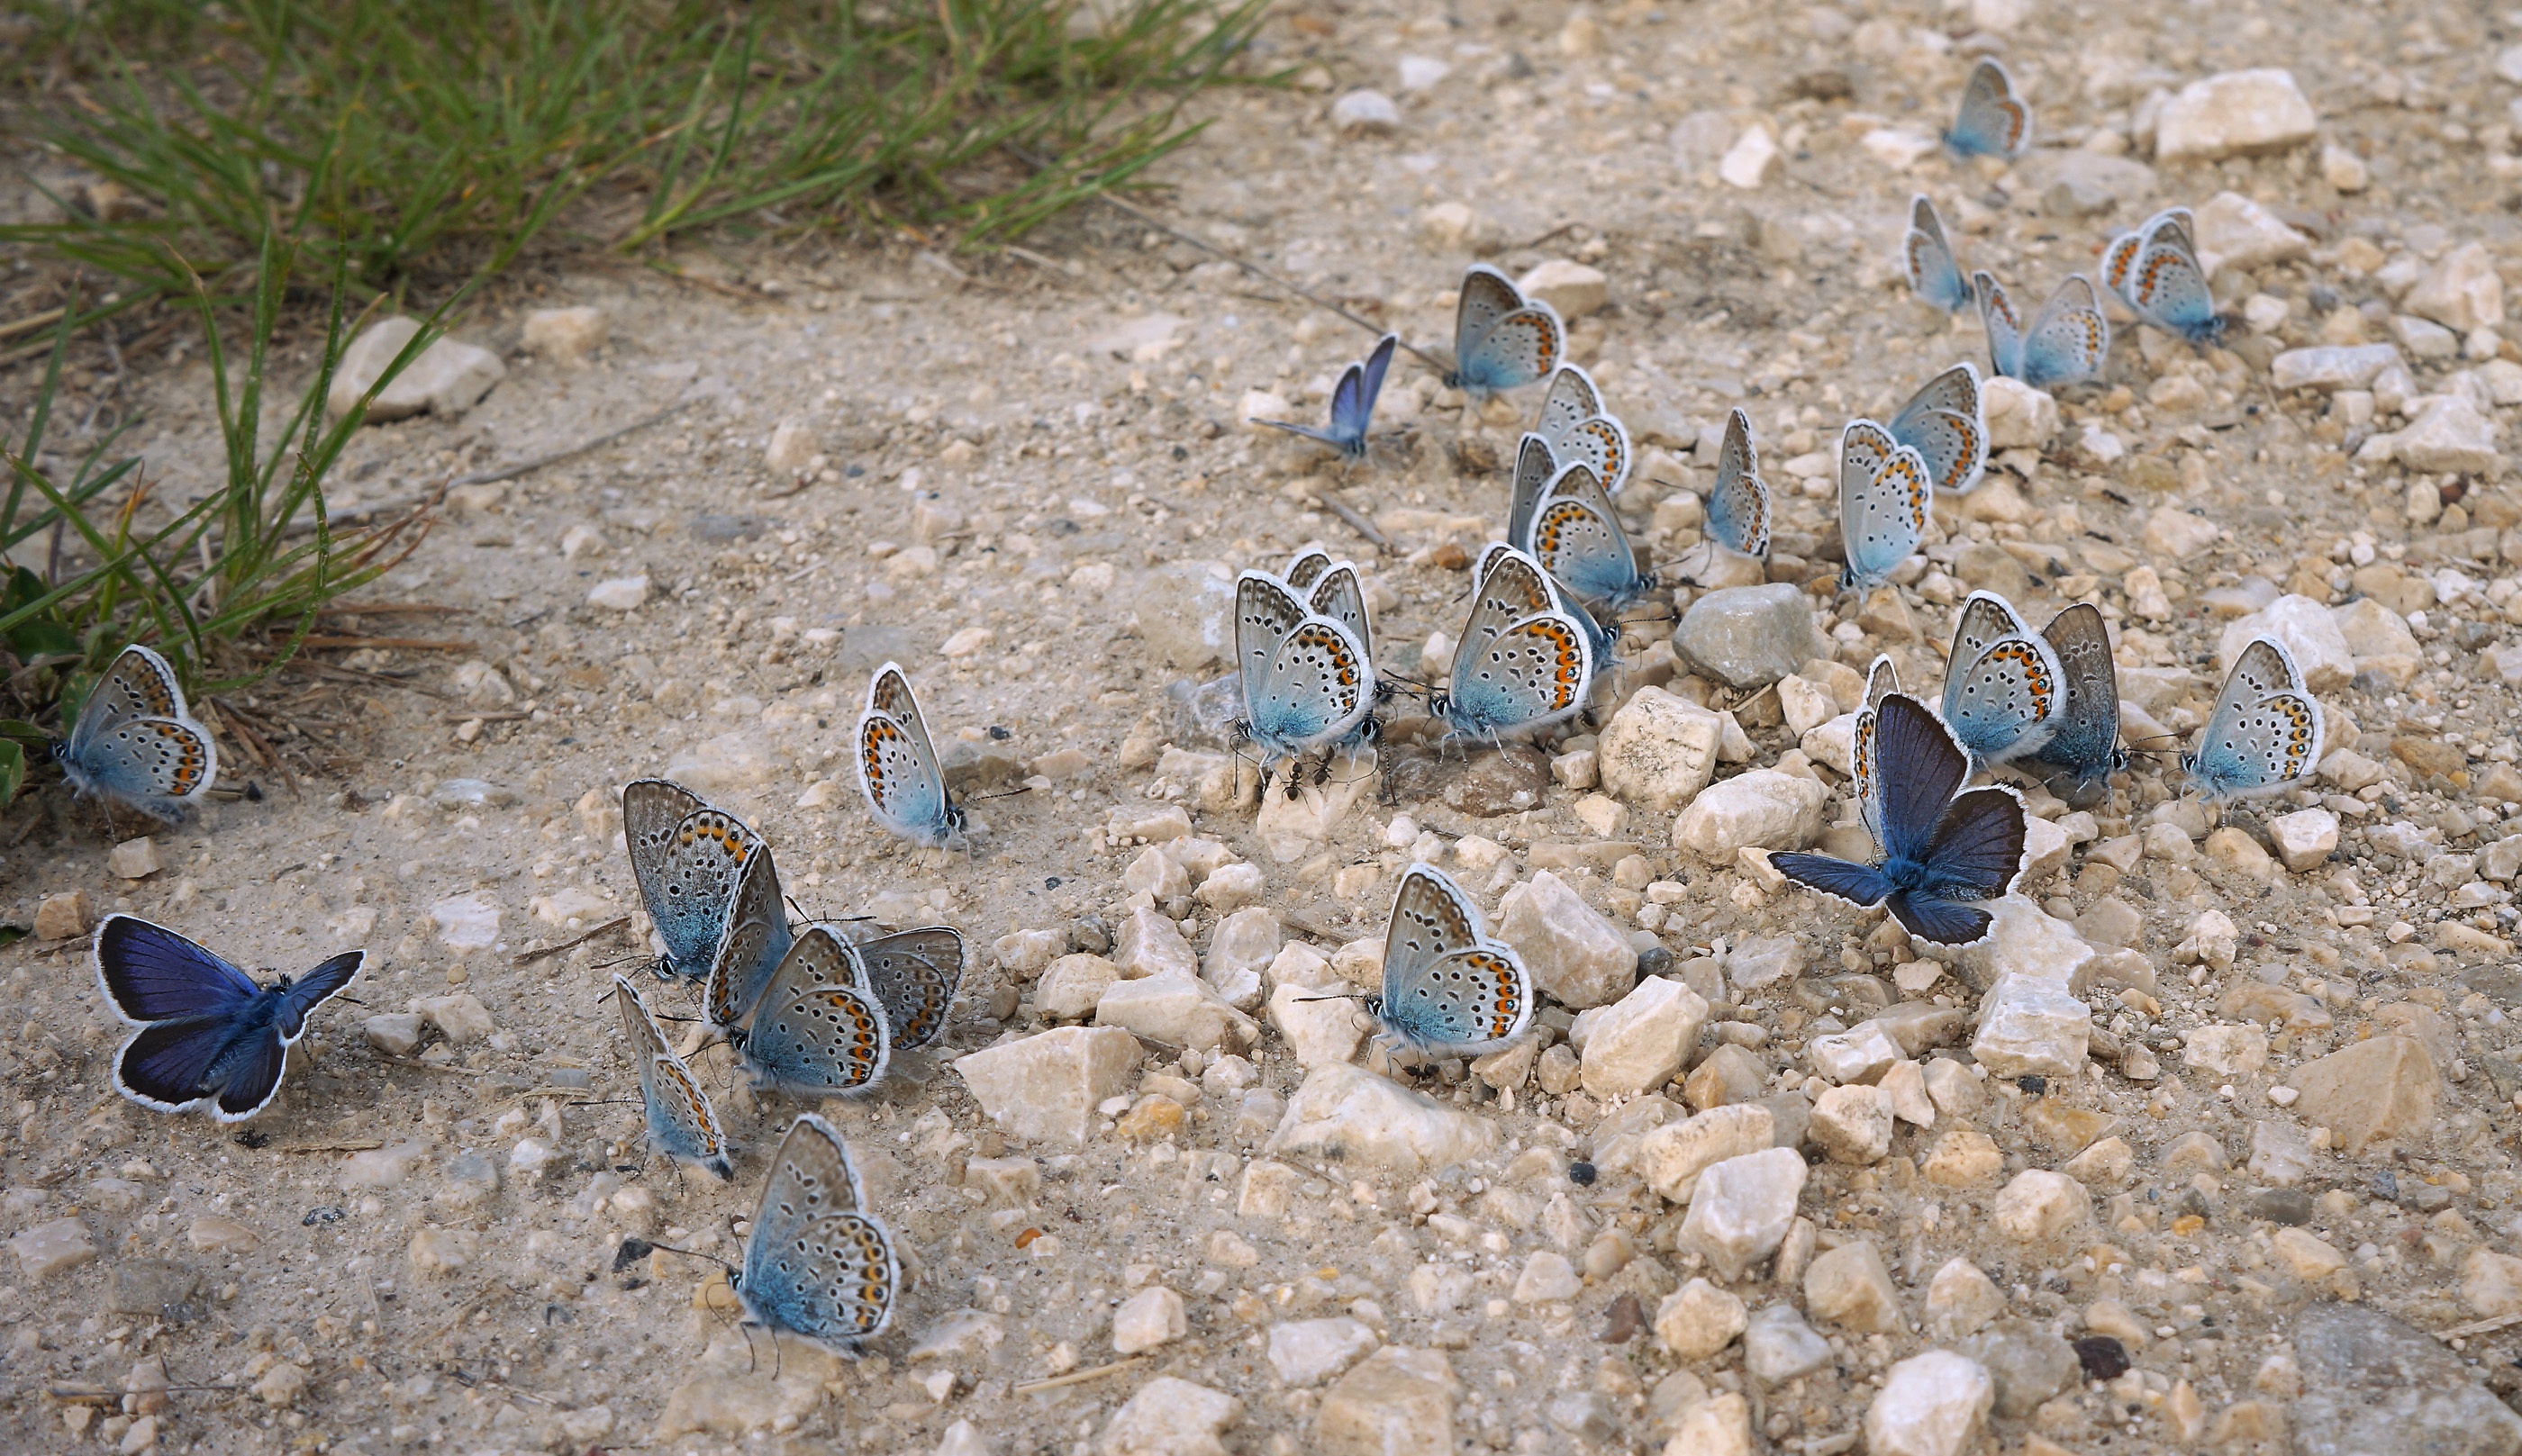
bird, wildlife, insect, butterfly, fauna, water bird, flying insects, polyommatus icarus, perching bird